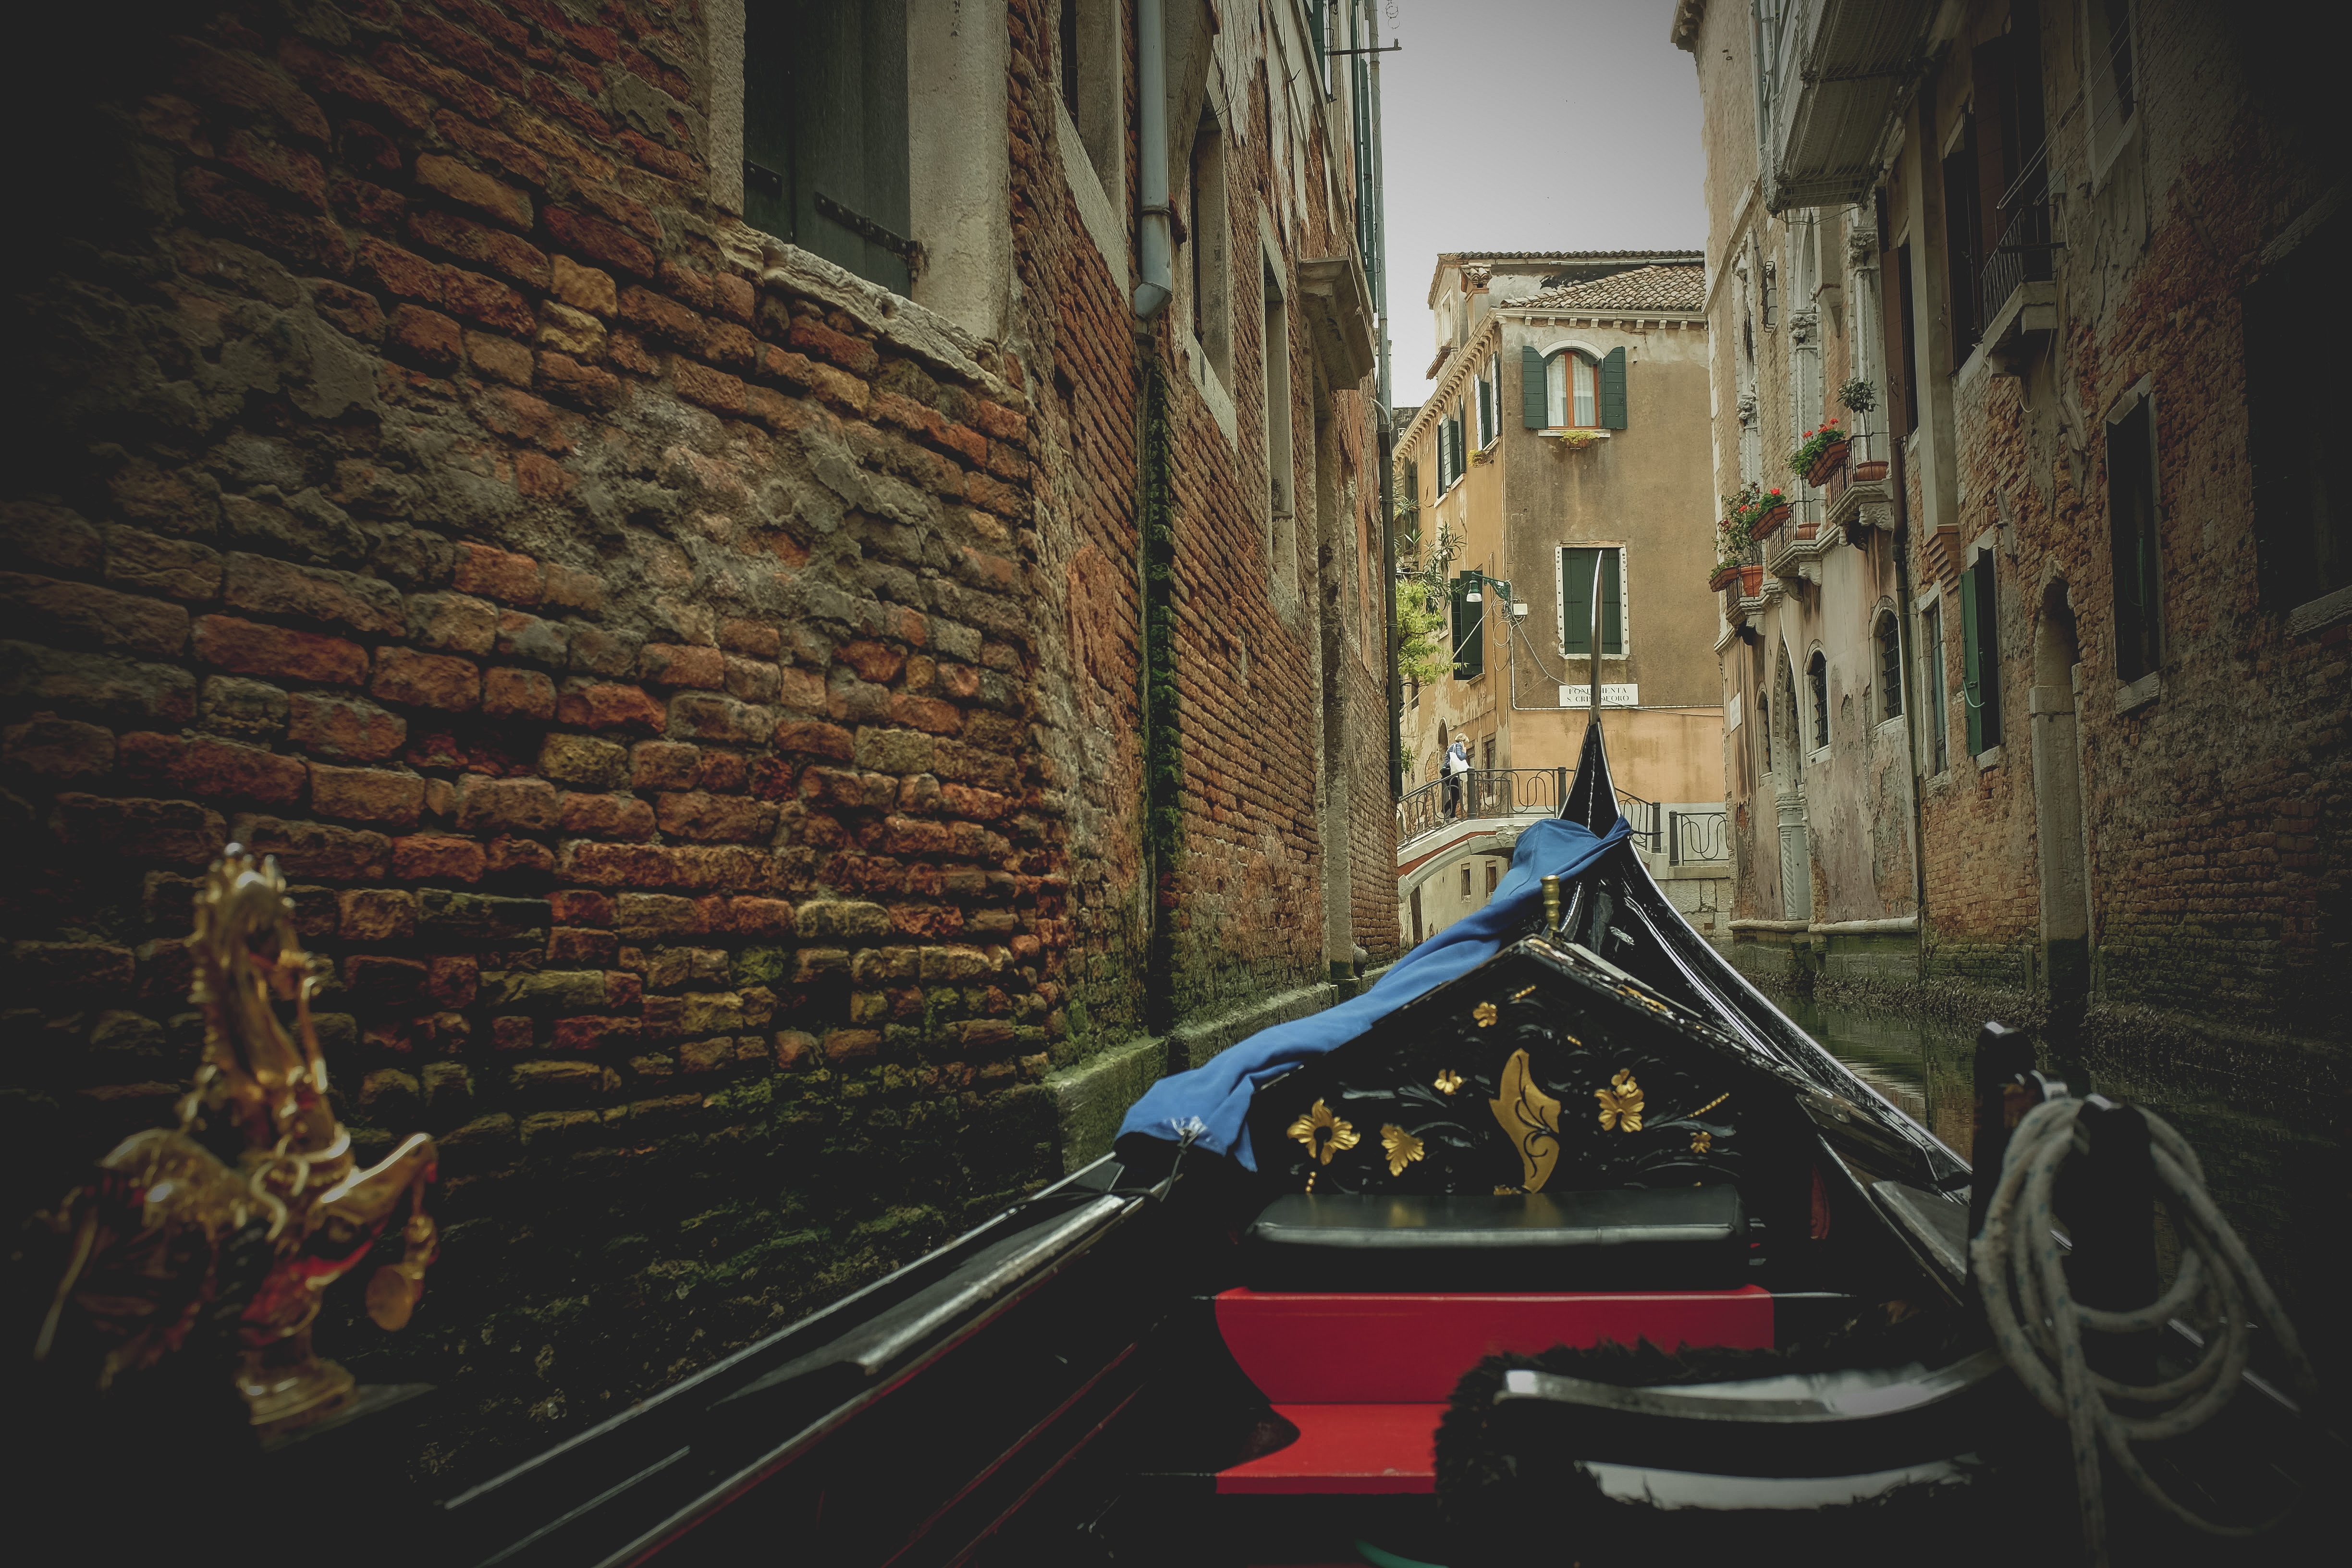
wall, architecture, waterway, urban area, street, room, art, illustration, night, city, building, road, vehicle, canal, gondola, visual arts, brick, house, alley